Sports in Miami

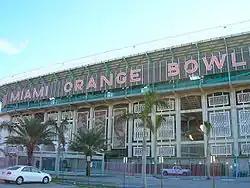
The Miami Orange Bowl

Greater Miami is home to many college sports teams with football and basketball having preeminent status. The most prominent are the University of Miami Hurricanes whose football team plays at Hard Rock Stadium in Miami Gardens and whose men's and women's basketball teams play at Watsco Center on the University of Miami's campus in Coral Gables. The Florida Atlantic University Owls football team plays at FAU Stadium, and its men's basketball team plays at FAU Arena in Boca Raton. The Florida International University Panthers football team plays at Pitbull Stadium, and its basketball team plays at Ocean Bank Convocation Center in University Park. The most prominent college sports program in the Miami metropolitan area are the Miami Hurricanes of the University of Miami in Coral Gables, who compete in Division I of the National Collegiate Athletic Association, the highest level of collegiate athletics. The University of Miami's football team has won five NCAA National Championships since 1983 and its baseball team has won four national championships since 1982. Other collegiate sports programs in the metropolitan area include the Florida Atlantic Owls of Florida Atlantic University in Boca Raton, the FIU Panthers of Florida International University in University Park, the Nova Southeastern Sharks of Nova Southeastern University in Davie, and the Barry Buccaneers of Barry University in Miami Shores.